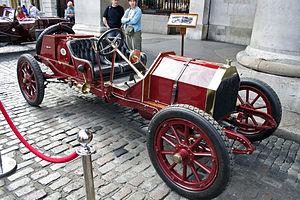
La Scuderia Lancia, qui deviendra plus tard la Squadra Corse HF Lancia est l'atelier de course de l'entreprise automobile Lancia e Cia, créé en 1952 par Gianni Lancia, fils du fondateur de la marque. La Scuderia Lancia débute officiellement en compétition en sports mécaniques où elle s'illustre notamment à la Carrera Panamericana, à la Targa Florio ou aux Mille Miglia. L'écurie s'est aussi engagée en Formule 1 en 1954-1955, sans briller particulièrement. La Squadra Corse a su rebondir en Championnat du Monde d'Endurance avec la conquête de trois titres mondiaux entre 1979 et 1981 et en rallyes en remportant onze titres des constructeurs et quatre titres pilotes entre 1974 et 1992. Depuis fin 1991, Lancia a cessé tout engagement officiel en compétition automobile.
Comme cela était devenu l'habitude à l'époque chez Lancia, chaque année une nouvelle version était présentée, avec des améliorations par rapport au modèle précédent.